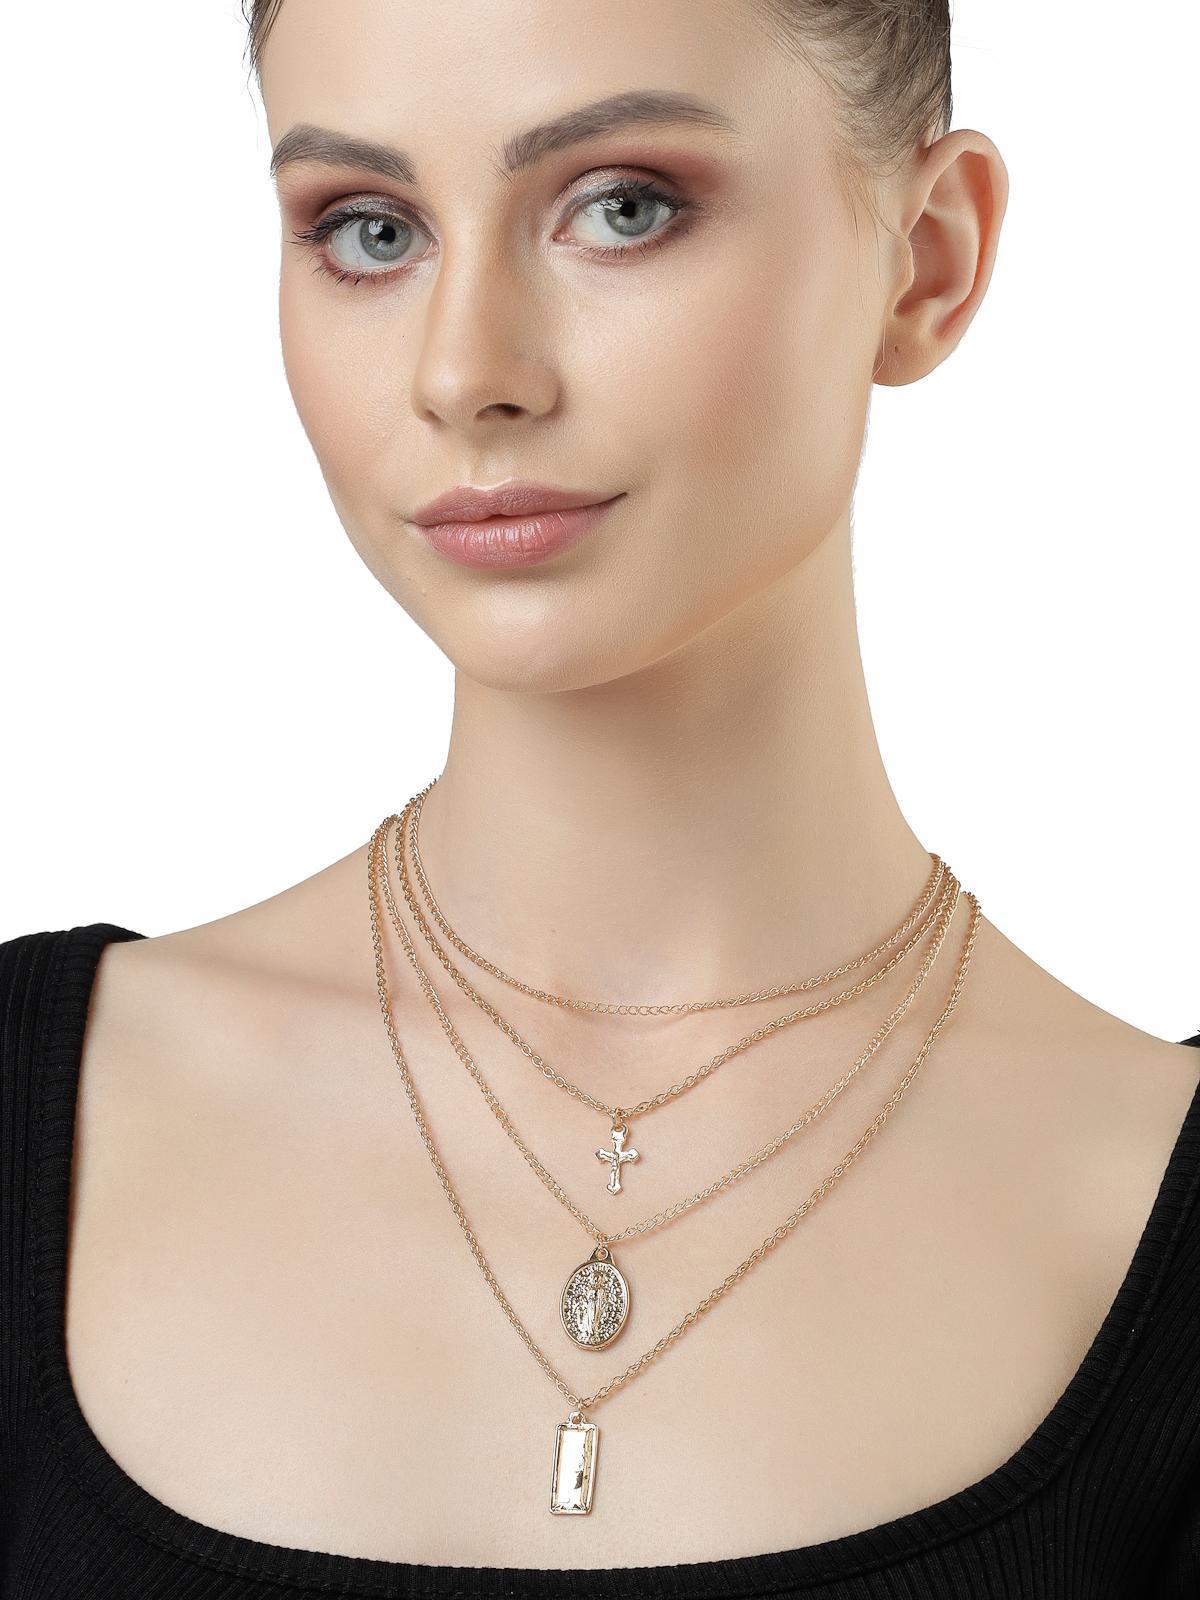
Scintillare by Sukkhi Most Beautiful Fashionable Multilayered Pendant Necklace for Women & Girls |Birthday Gift for Girls And Women Anniversary Gift for Wife| Gifts Collection|N106596
Type: Necklaces & Pendants
Brand: Scintillare by Sukkhi
Price: Rs. 290
 Adorn yourself with the Most Beautiful Fashionable Multilayered Pendant Necklace from Scintillare by Sukkhi. A perfect birthday or anniversary gift for women and girls, this exquisite necklace boasts a fashionable multilayered design that adds a touch of elegance to any attire. Crafted with precision, the necklace showcases timeless beauty and is a delightful addition to Scintillare by Sukkhi's Gifts Collection. Elevate your style and celebrate special occasions with this stunning piece.Disclaimer:There may be slight variation in shade and colour due to photographic effects and monitor settings
Included: 1 Necklace